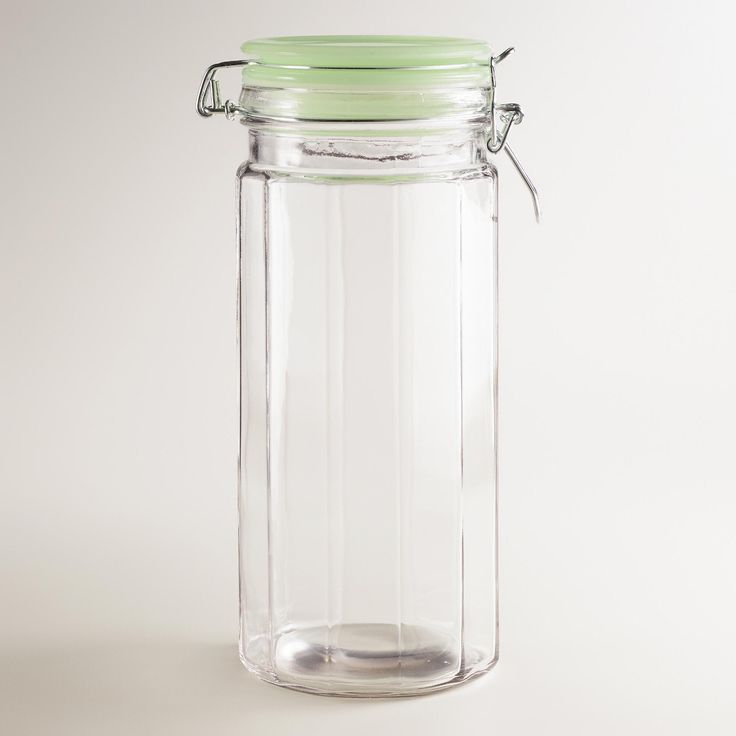
Waste category: glass